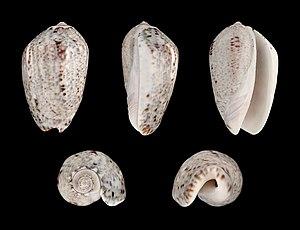
Coquille d'Oliva incrassata, pêché sur la côte pacifique du Mexique. Longueur
Oliva, les olives en français, est un genre de mollusques gastéropodes marins de la famille des olividés.